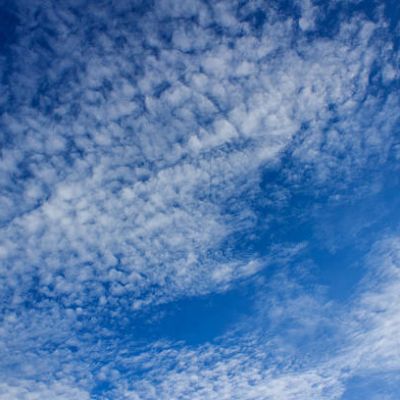
Cloud type: Altostratus (As)